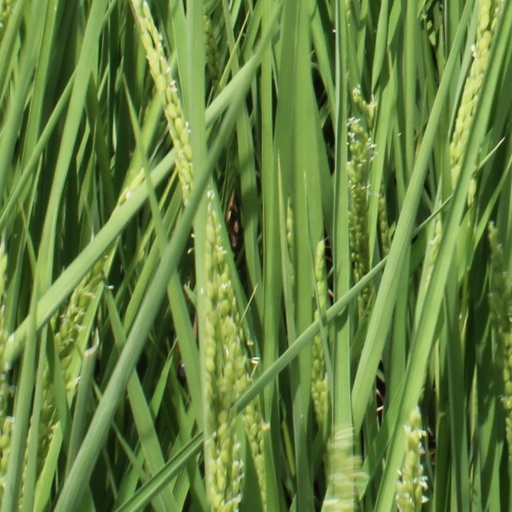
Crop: rice